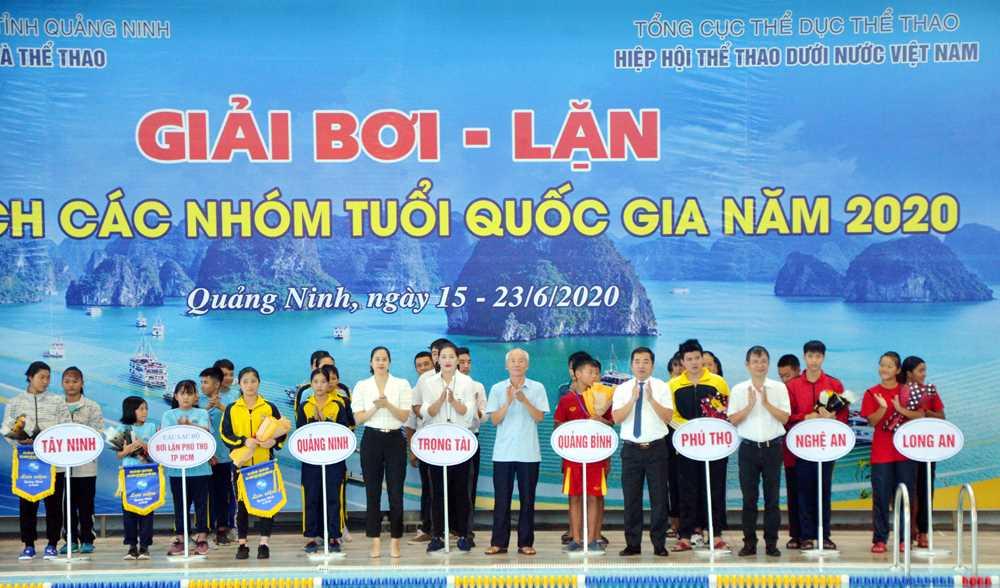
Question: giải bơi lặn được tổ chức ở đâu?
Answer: ở quảng ninh